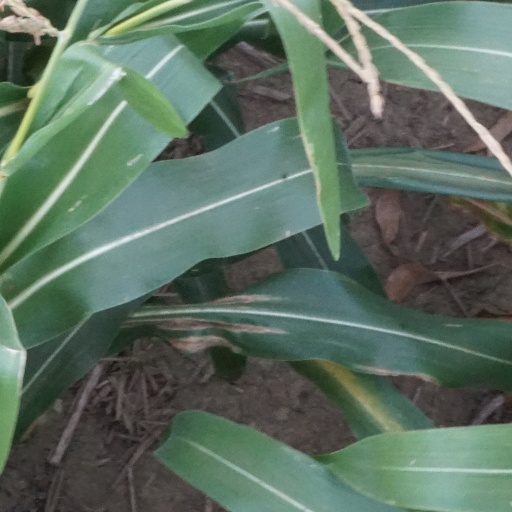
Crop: maize; corn